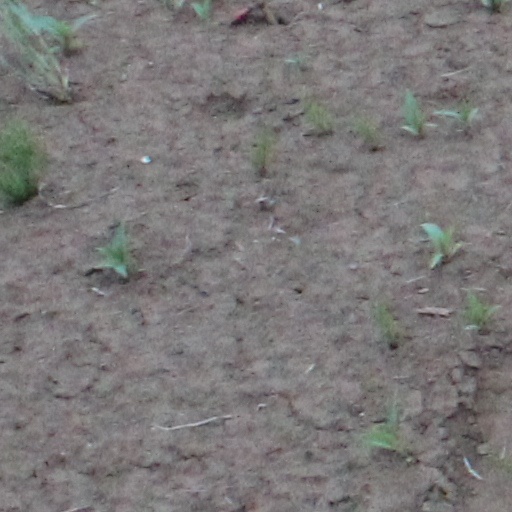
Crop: wheat